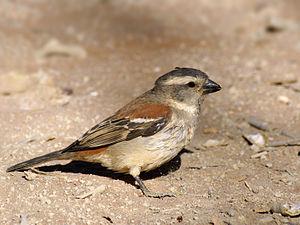
Moineau du Cap femelle, à Sossusvlei, dans le Désert de Namib
Le Moineau mélanure est une espèce d'oiseaux de la famille des Passeridae qui vit en Afrique australe. C'est un moineau de taille moyenne ; ses couleurs vives et distinctives comprennent du gris, du marron et du châtain, le dimorphisme sexuel étant notamment visible par quelques taches noires et blanches chez le mâle.